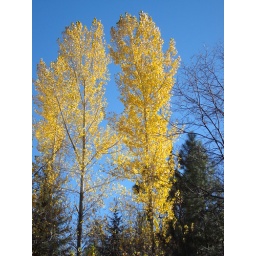
Vibrant color against a deep blue sky